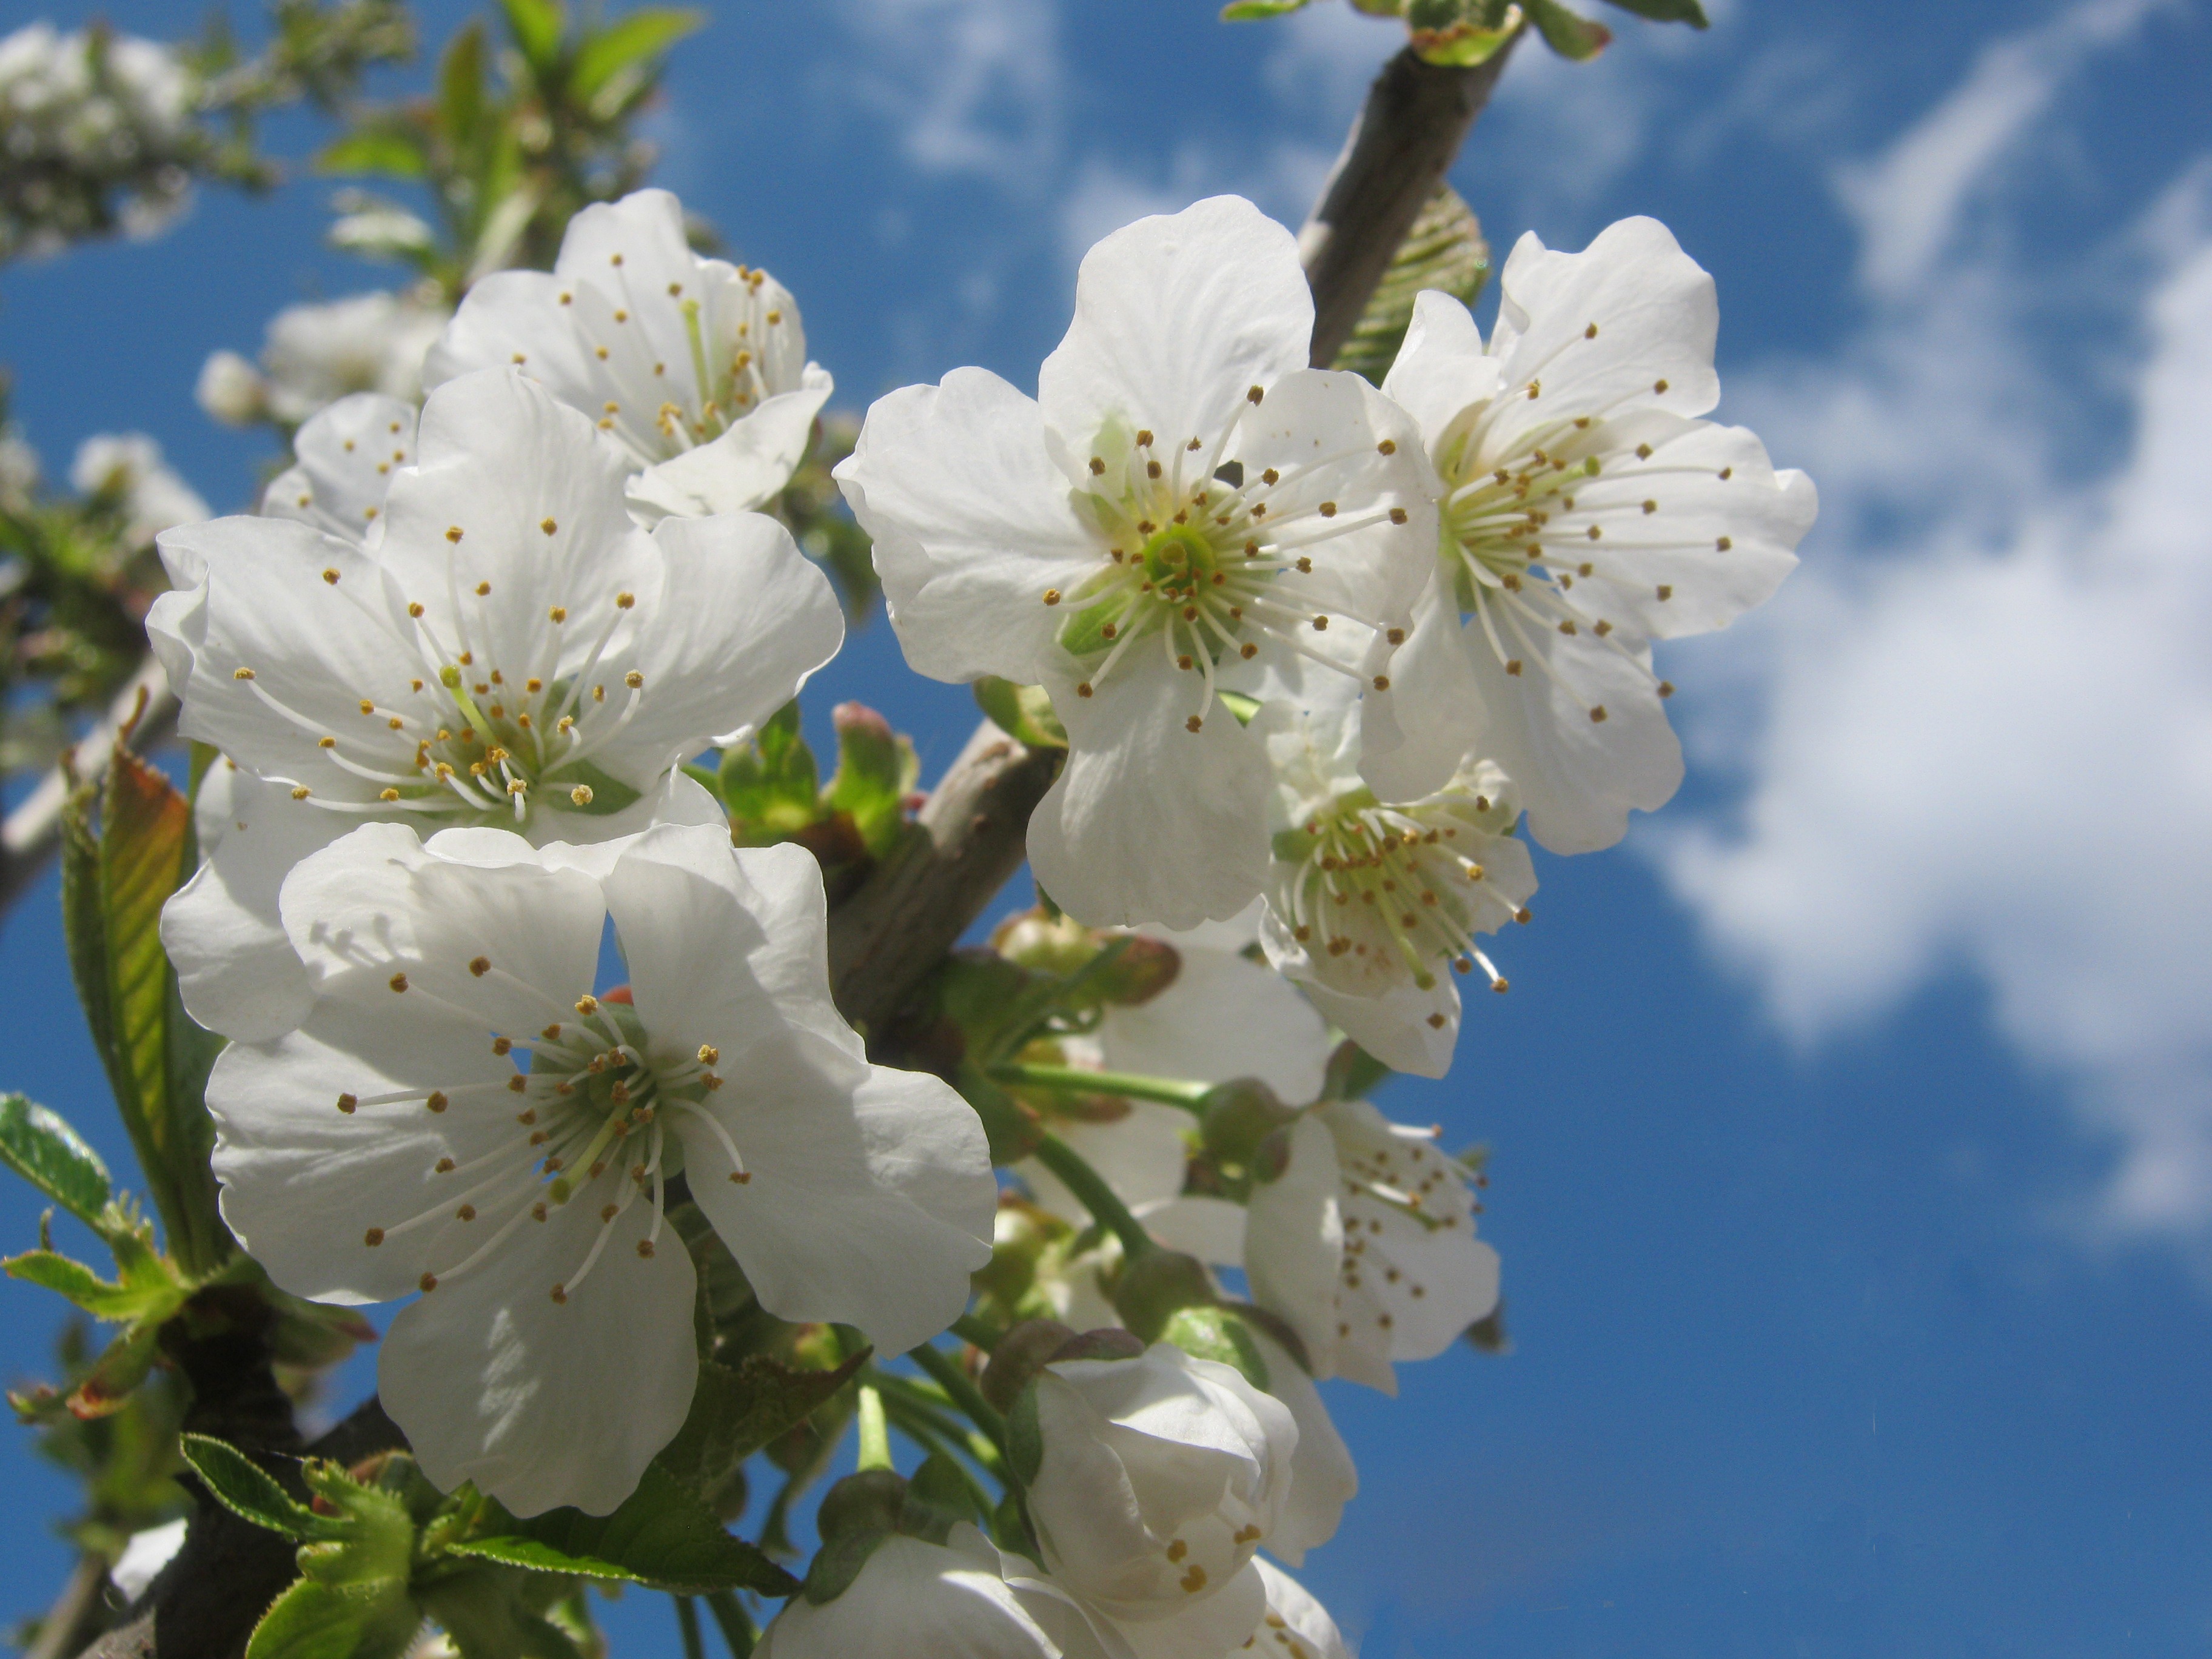
tree, branch, blossom, plant, sky, white, fruit, flower, petal, bloom, food, spring, produce, garden, flora, cherry blossom, sunny, gardener, macro photography, flowering plant, tree pruning, rose family, fruit tree blossoming, land plant